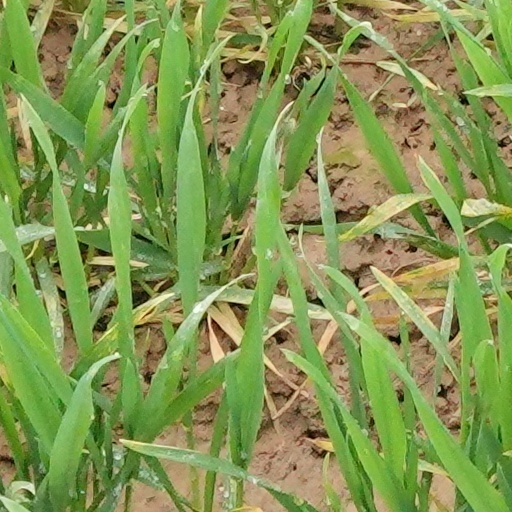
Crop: wheat